Toyonoshima Daiki

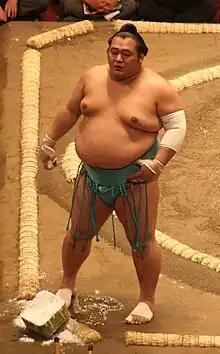
Toyonoshima in May 2009, wearing a support for his left elbow after being injured in January.

Toyonoshima returned to the "san'yaku" ranks at "komusubi" for the July 2008 tournament, where he defeated Asashōryū for the first time on the opening day. He finished with ten wins and another Outstanding Performance prize, and Kotoshogiku's losing record meant Toyonoshima was promoted to "sekiwake" for the September tournament, becoming the first wrestler from Tokitsukaze stable to reach the rank since Kurama in 1978. He fell short with a 6–9 score and was demoted to "maegashira" 1, but returned to "komusubi" for the January 2009 tournament.